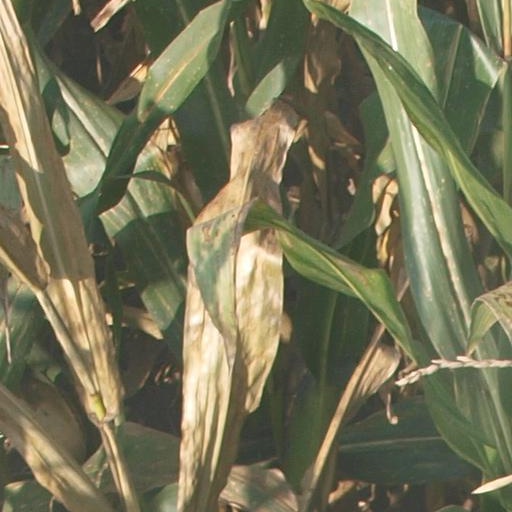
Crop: maize; corn